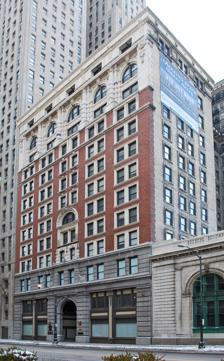
Building: Penobscot Building (1905)
Country: United States of America
Year built: 1905
This article is about the original building. For other buildings also part of the Penobscot Block, see Penobscot Building Annex and Penobscot Building . United States historic place Penobscot Building U.S. Historic district Contributing property Location 131 West Fort Street Detroit , Michigan Coordinates 42°19′48.5″N 83°2′53.2″W / 42.330139°N 83.048111°W / 42.330139; -83.048111 Built 1905 Architect Donaldson and Meier Architectural style Beaux-Arts Part of Detroit Financial District ( ID09001067 ) Designated CP December 14, 2009 The Penobscot Building is the original 13-story building of the Penobscot Block complex in downtown Detroit , Michigan . It is the first Penobscot Building, and one of three buildings of the same name in the later-constructed complex. It is located at 131 West Fort Street, within the Detroit Financial District . History The Penobscot Building was designed by Donaldson and Meier in the Beaux-Arts style, and incorporates brick and stone into its materials. Construction began in 1904 and was completed in 1905. Its building was financed by prominent Detroit businessmen, including lumberman Simon J. Murphy, Sr. Architecture The lower three stories of the building are faced in limestone, the middle seven in brick, and the upper three in terra cotta. The façade is divided into five bays, each with a pair of double-hung windows. Corinthian column piers front the eleventh and twelfth stories, and the original building cornice has been removed. Present day The present day use of the office building is primarily for retail shops and services. It is a contributing property in the Detroit Financial Historic District , and on the National Register of Historic Places . See also Penobscot Building (47-story tower) Penobscot Building Annex Penobscot Block National Register of Historic Places listings in Detroit, Michigan References